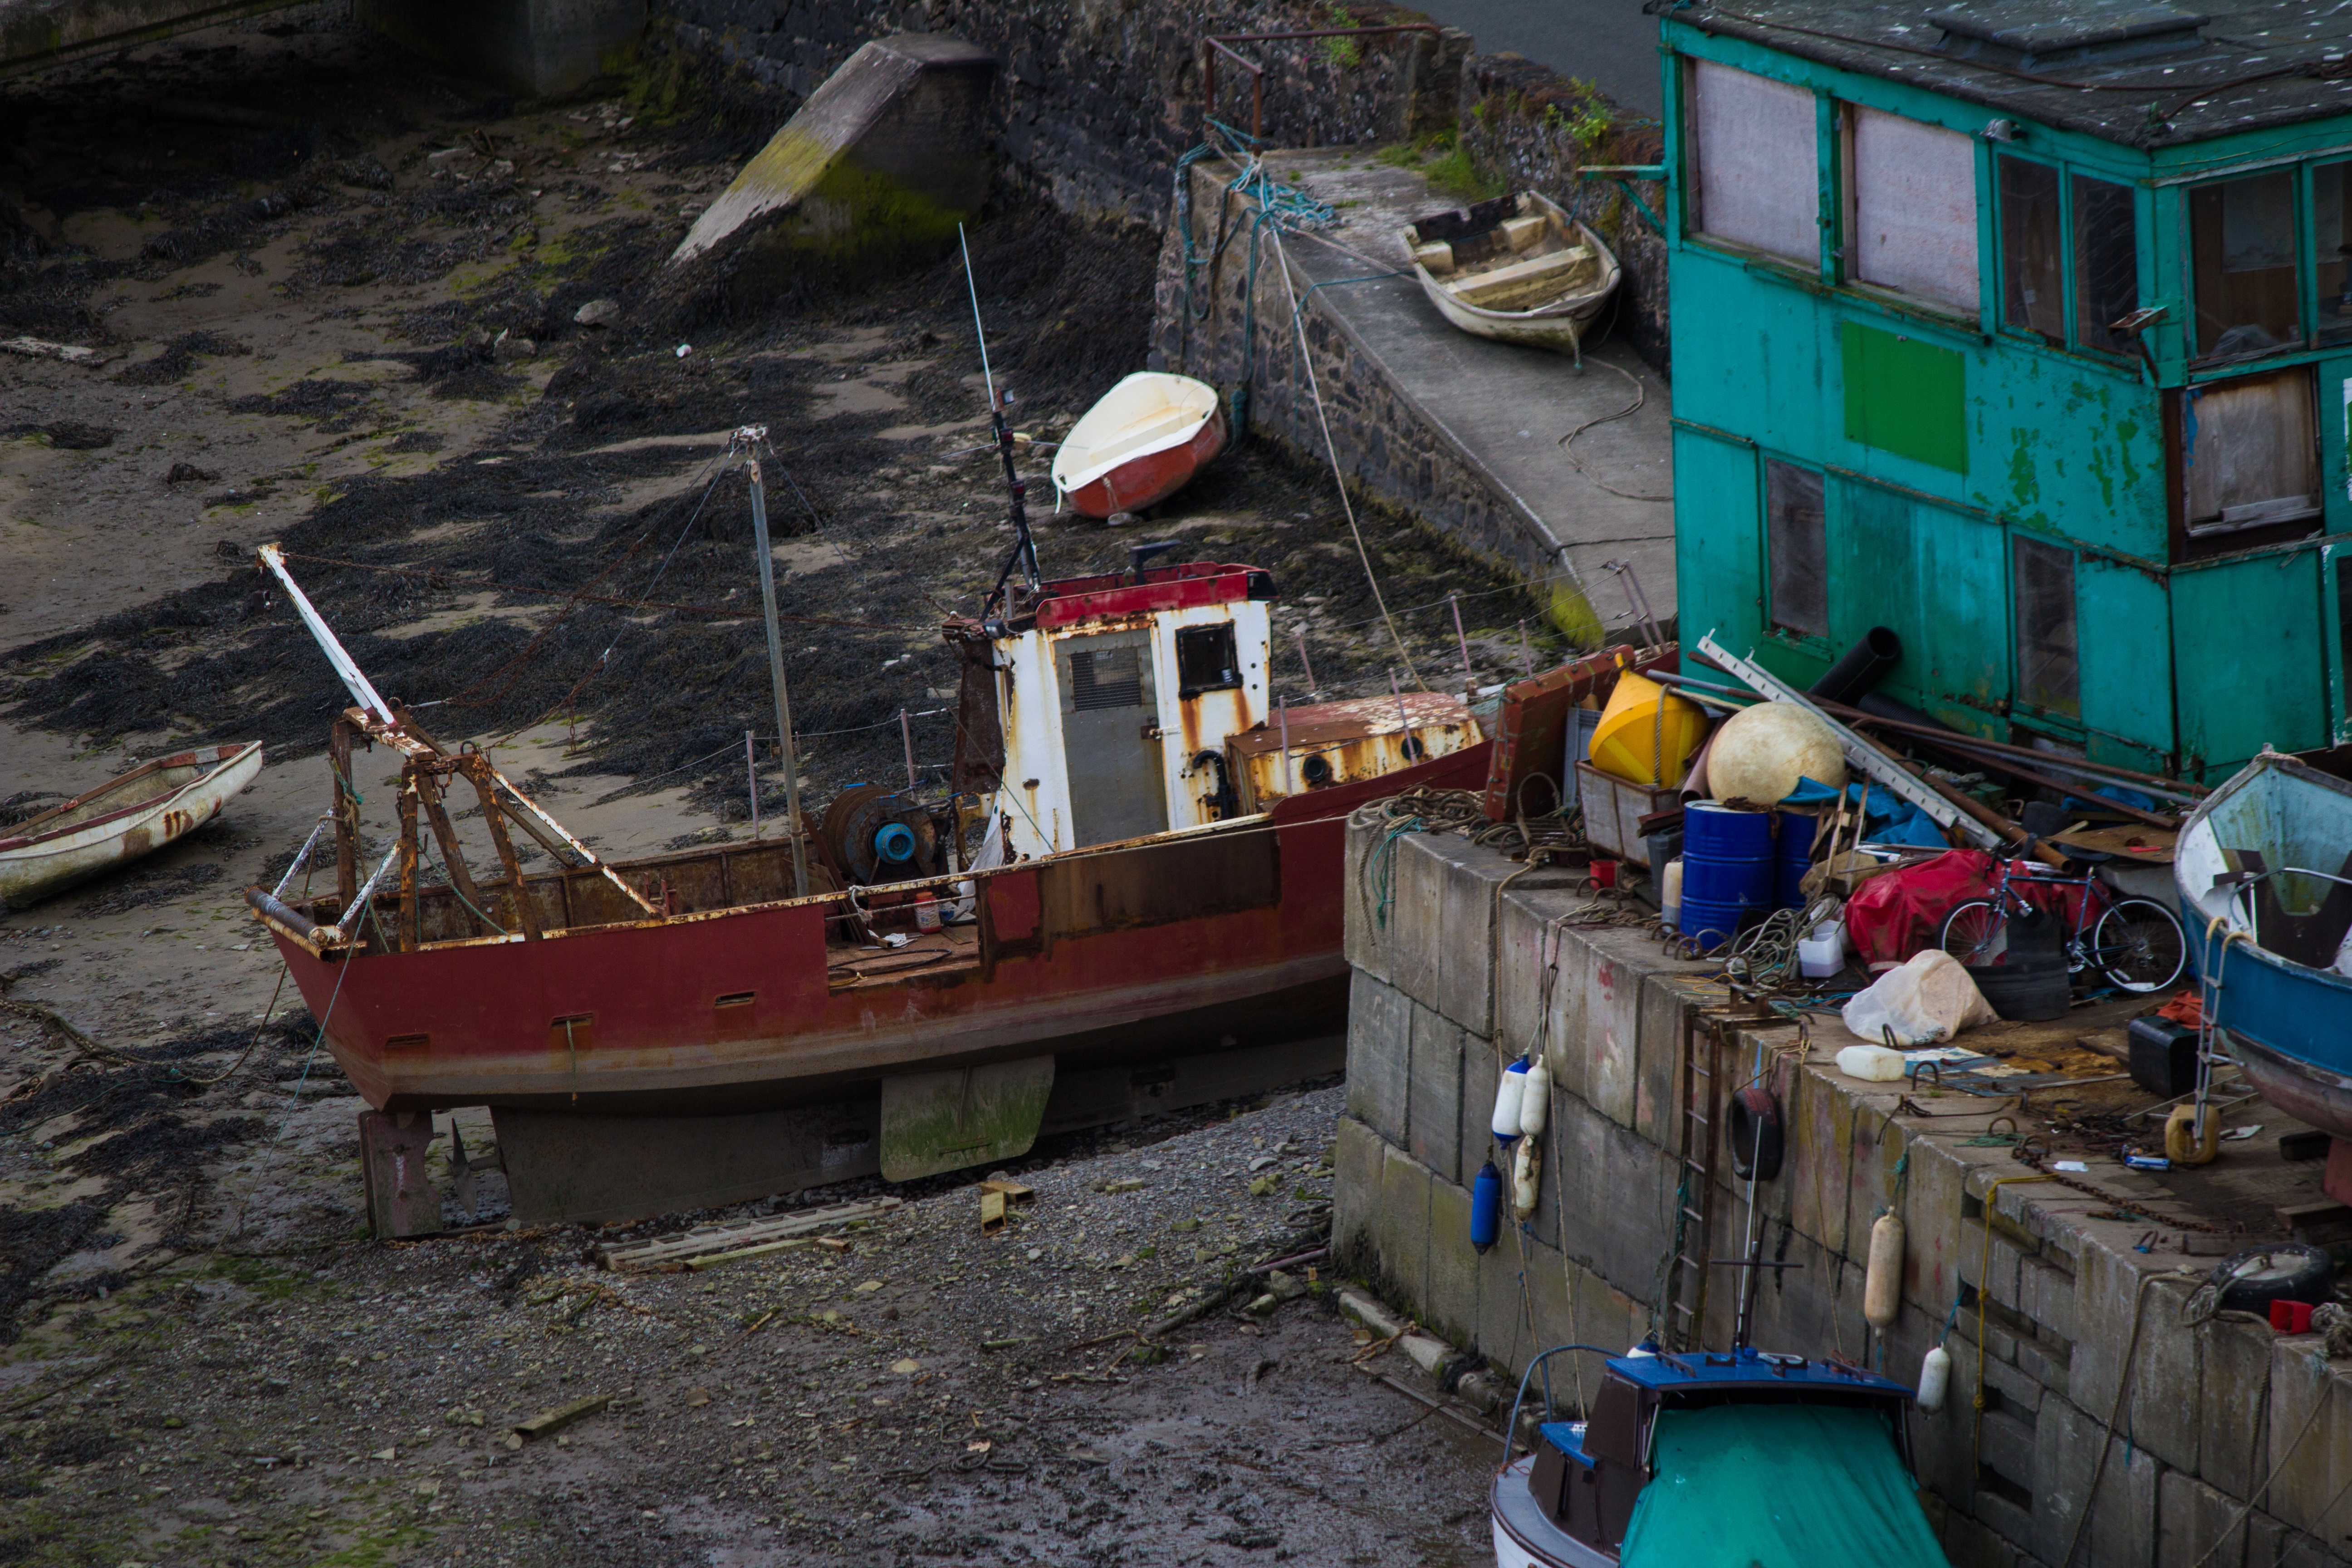
boat, vehicle, waterway, watercraft, fishing vessel